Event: Nepal Earthquake
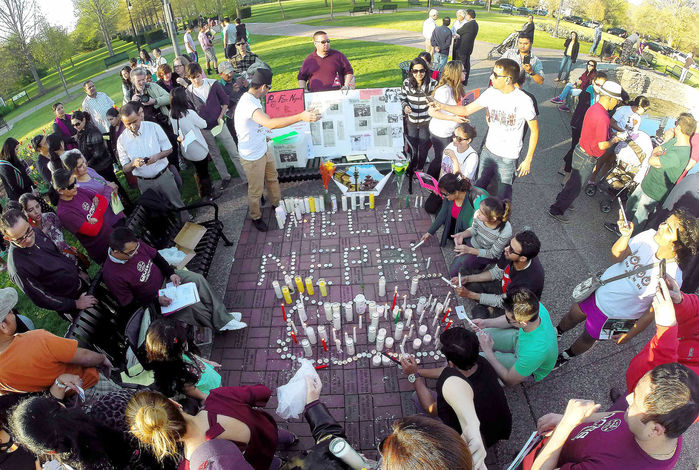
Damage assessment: no_damage